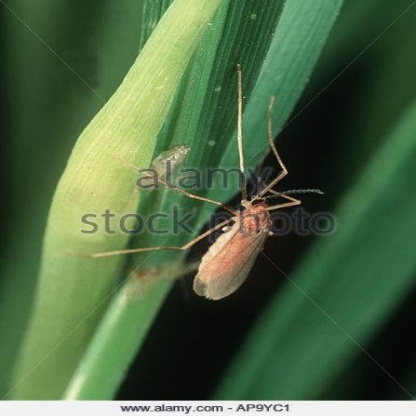
Nhãn: Sâu năn ( Muỗi hành )(Rice Gall Midge)